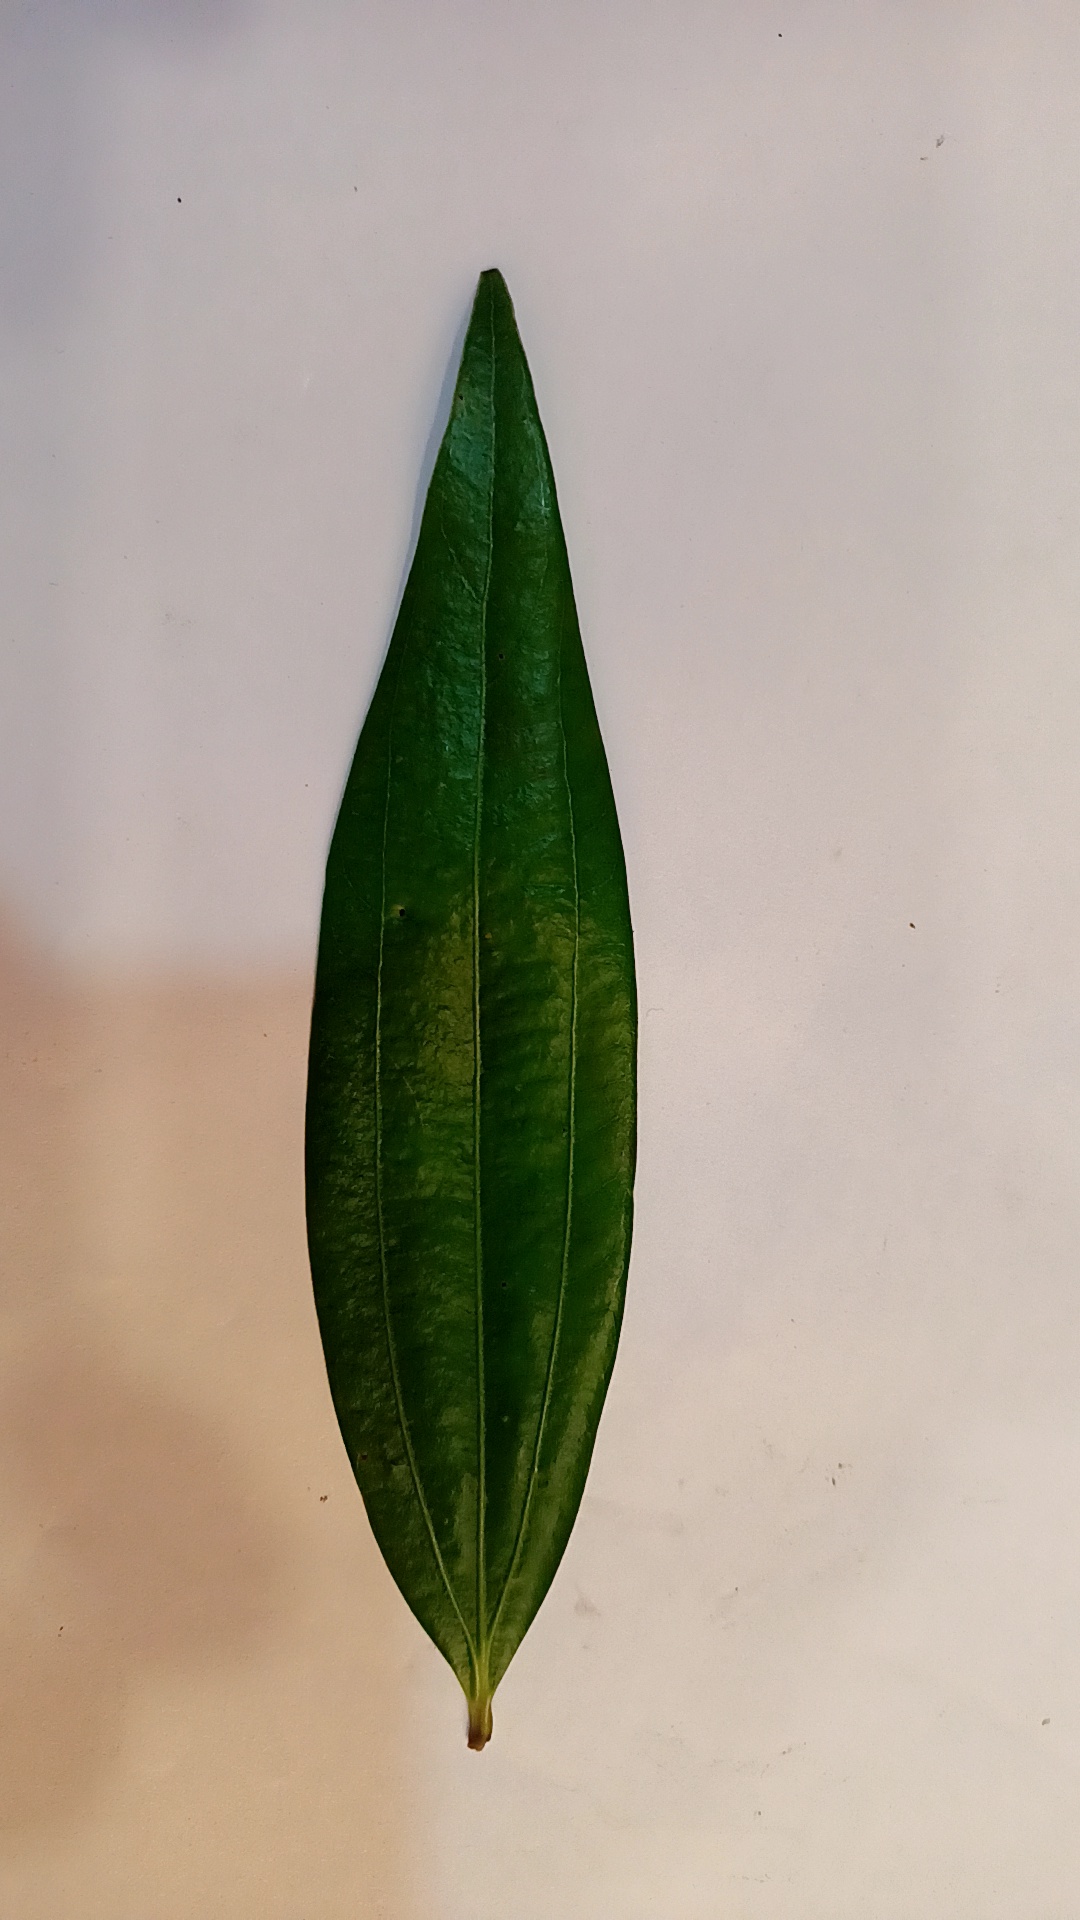
Label: Healthy